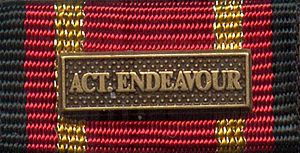
Operation Active Endeavour
Tegn uddelt til deltagere i øvelsen
Operation Active Endeavour er en flådeoperation i NATO-regi. Operationen foregår i Middelhavet. Dens formål er at hindre terrorister og masseødelæggelsesvåben i at blive transporteret til søs og at sikre skibsfarten. Operationen begyndte 4. oktober 2001 som en del af NATO's reaktion på terrorangrebet 11. september 2001. Operationen fik sit nuværende navn 16. oktober dette år. Det var en af de første NATO operationer begrundet i den Nordatlantiske Traktats artikel 5 om fælles forsvar mod angreb. Siden starten har operationen overvåget 79.000 skibe og bordet over hundrede. 480 skibe er blevet eskorteret gennem Gibraltarstrædet, indtil eskortemissioner blev stoppet i 2004.